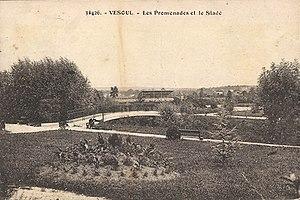
Carte postale Vesoul - Les Promenades et le Stade. Circulée en 1935.
Le Football Club de Vesoul, nommé Vesoul Haute-Saône Football de 2002 à 2014, est un club français de football basé à Vesoul, dans l'Est de la France. Évoluant au stade René-Hologne depuis 1928, le FCV est le principal club de la ville de Vesoul et le plus titré du département de la Haute-Saône.